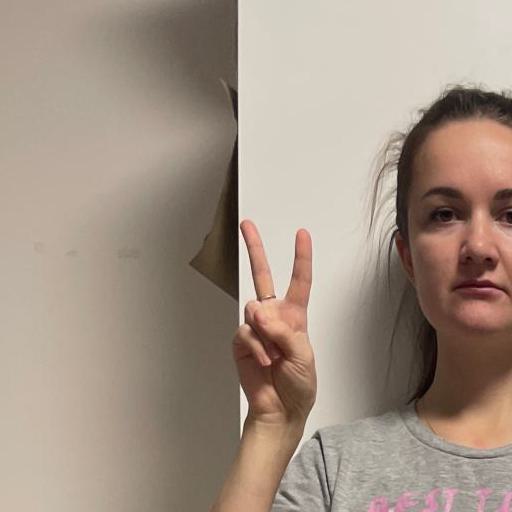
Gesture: peace